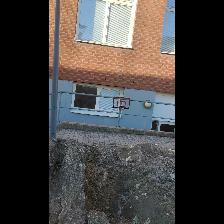
Label: NonHuman